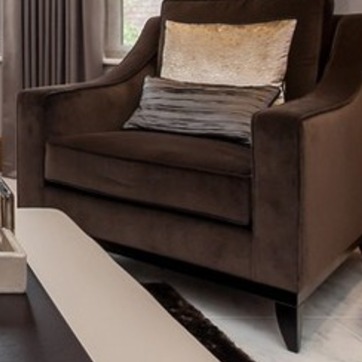
Material: fabric